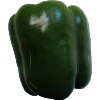
Label: green_pepper